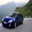
Label: automobile